Tarfaya Basin

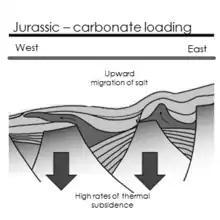

With the beginning of the Atlas Mountains orogeny and basin inversion, the salt domes and diapirs experienced lateral migration due to compression. This lateral migration deformed the salt, leading to the development of diapirs consisting of wide canopy-shaped tops.